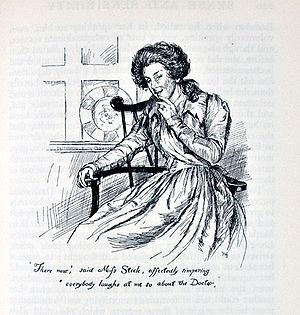
Sense and Sensibility est le premier roman publié de la femme de lettres anglaise Jane Austen. Il paraît en 1811 de façon anonyme puisqu'il était signé by a Lady. En effet, sa position sociale interdisait à Jane Austen de signer de son nom un roman destiné à la vente, mais elle ne voulait pas cacher qu'il était l'œuvre d'une femme.